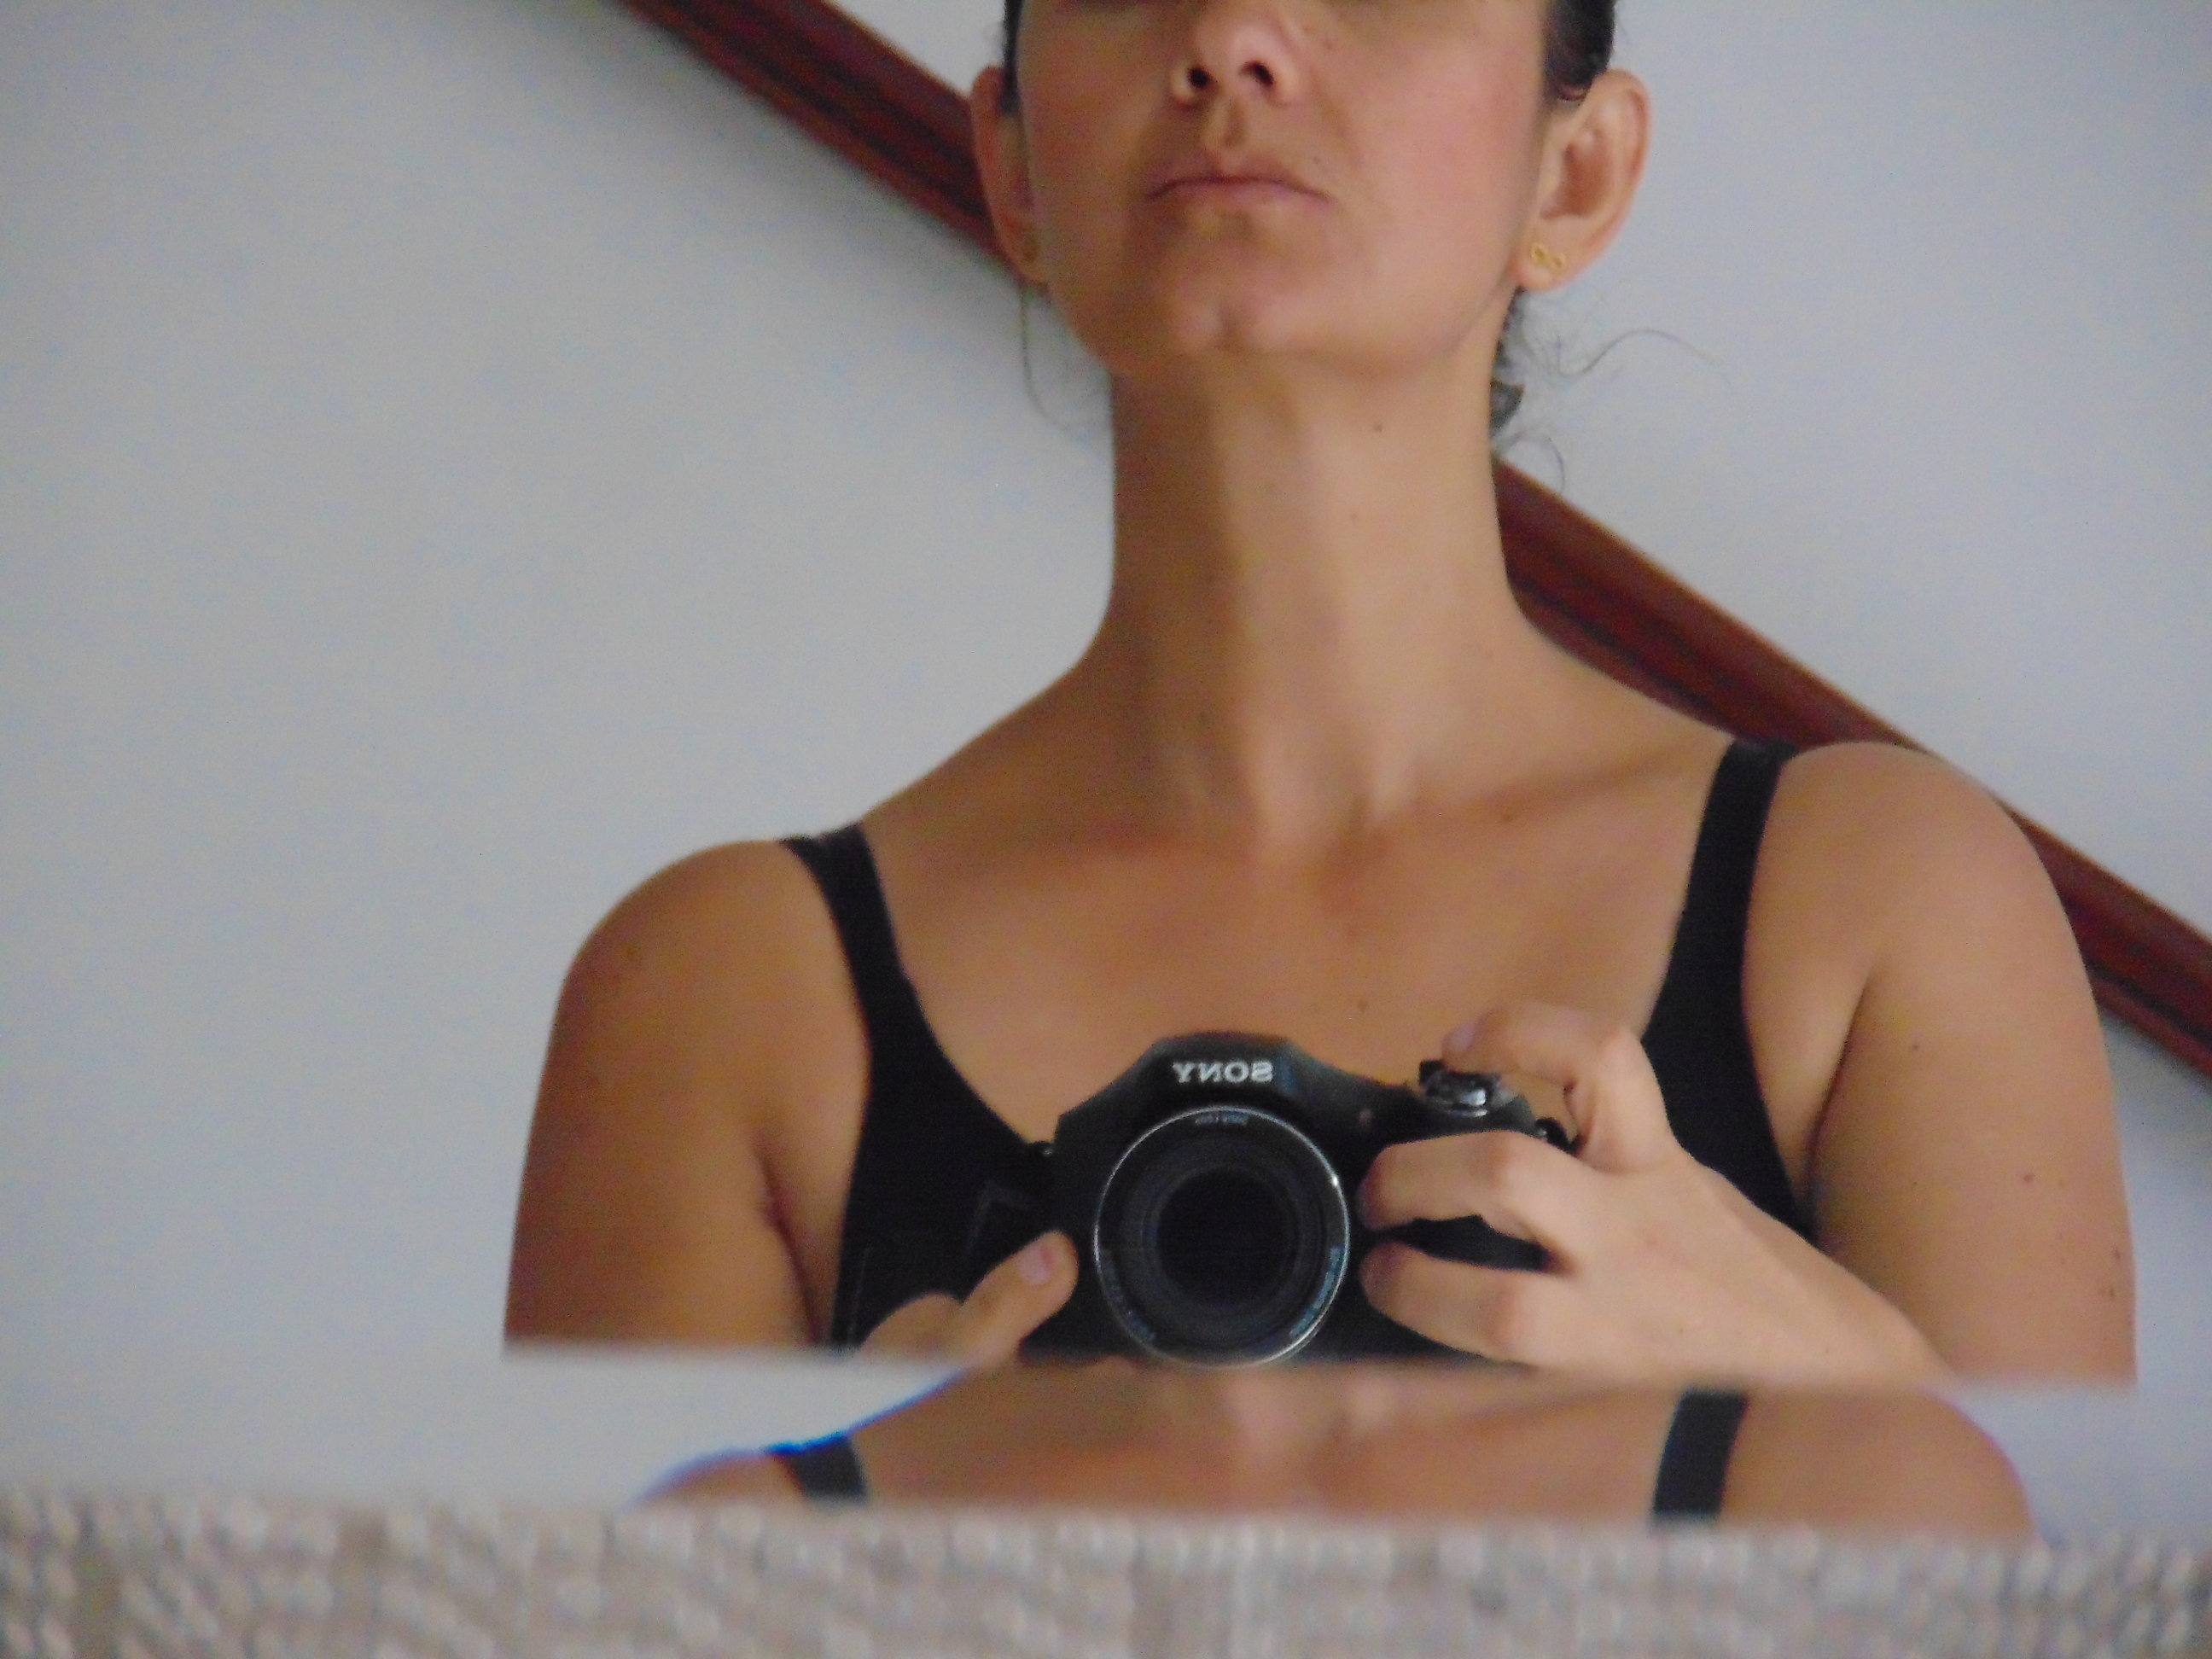
CUELLO, shoulder, arm, joint, neck, chest, wrist, elbow, trunk